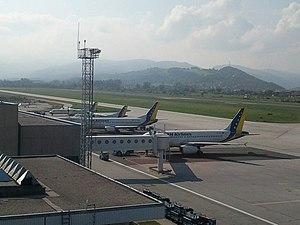
Sarajevo, prononcé [saʁajɛvo], est la capitale et la plus grande ville de Bosnie-Herzégovine. Traversée par la rivière Miljacka, la ville fait partie du canton de Sarajevo, l'un des dix de Bosnie-et-Herzégovine.